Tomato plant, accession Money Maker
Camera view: horizontal (90 deg, fisheye); turntable rotation: 150 degrees
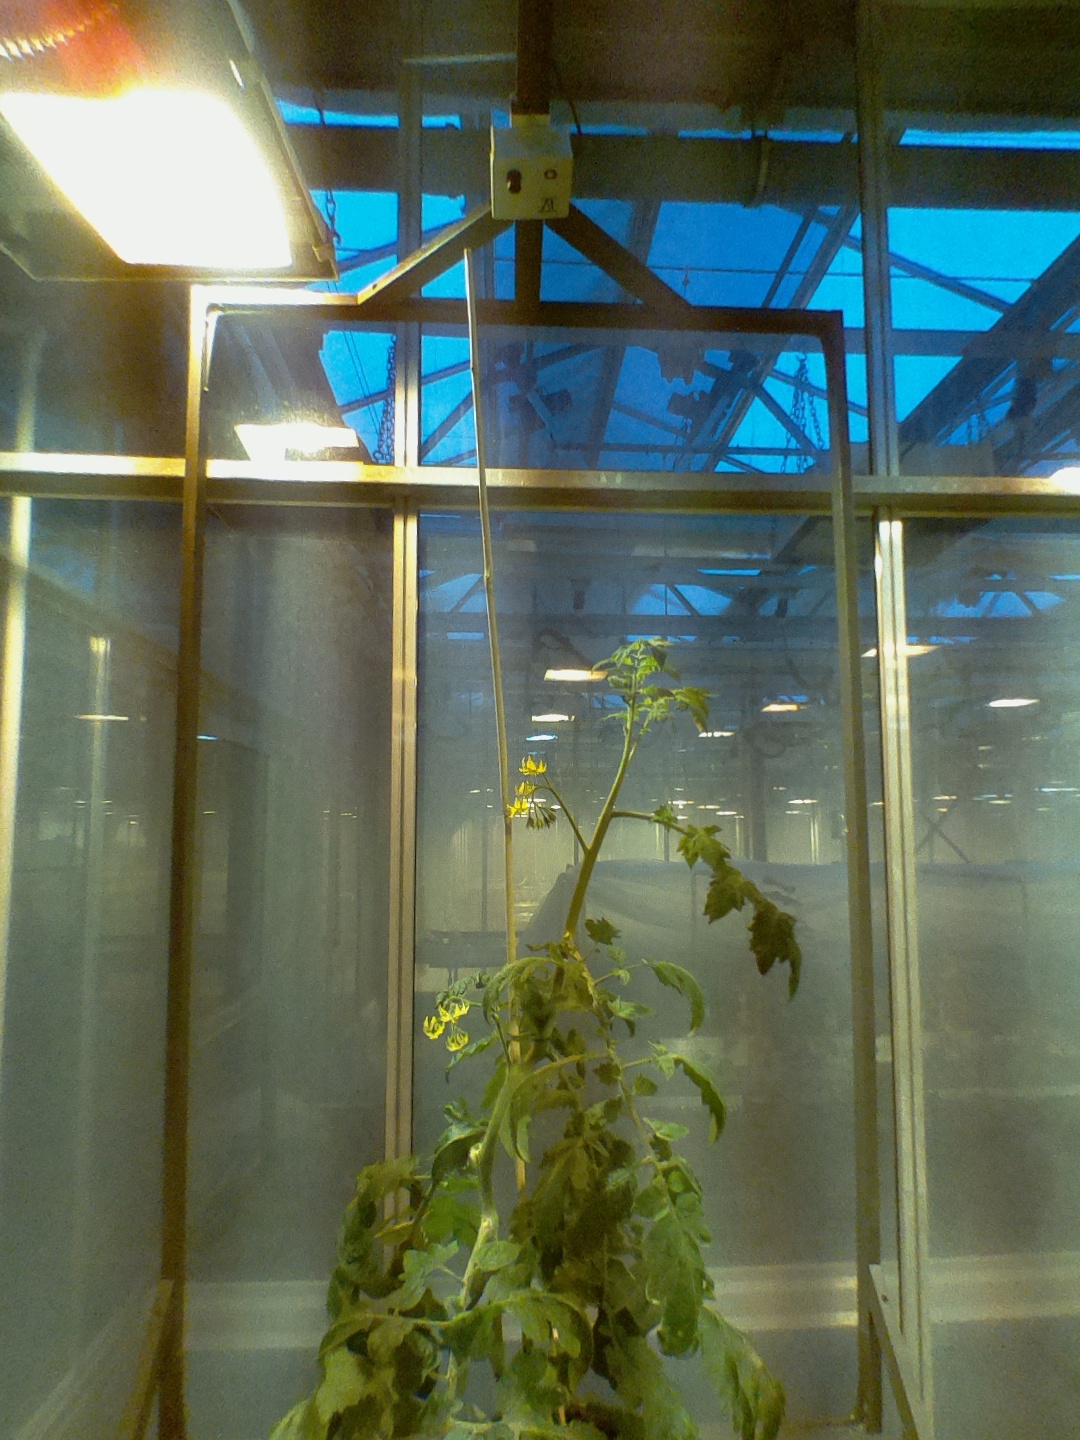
BBCH growth stage 68: Full flowering, 80%-90% of flowers open, more petals falling